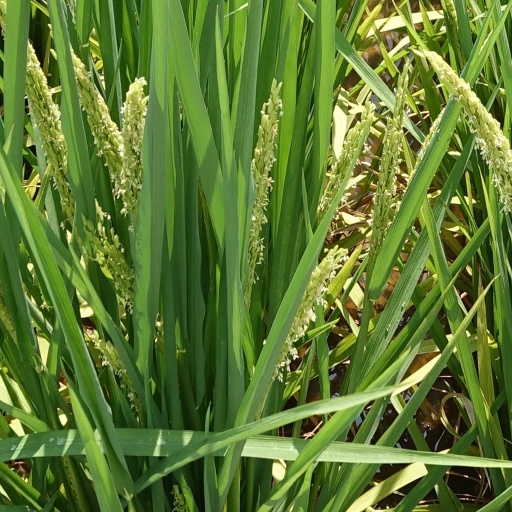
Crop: rice